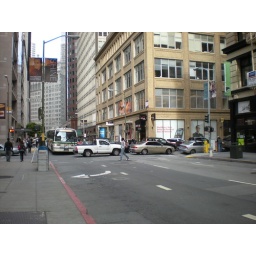
A line of cars extending across a traffic intersection, blocking a bus in the cross street.